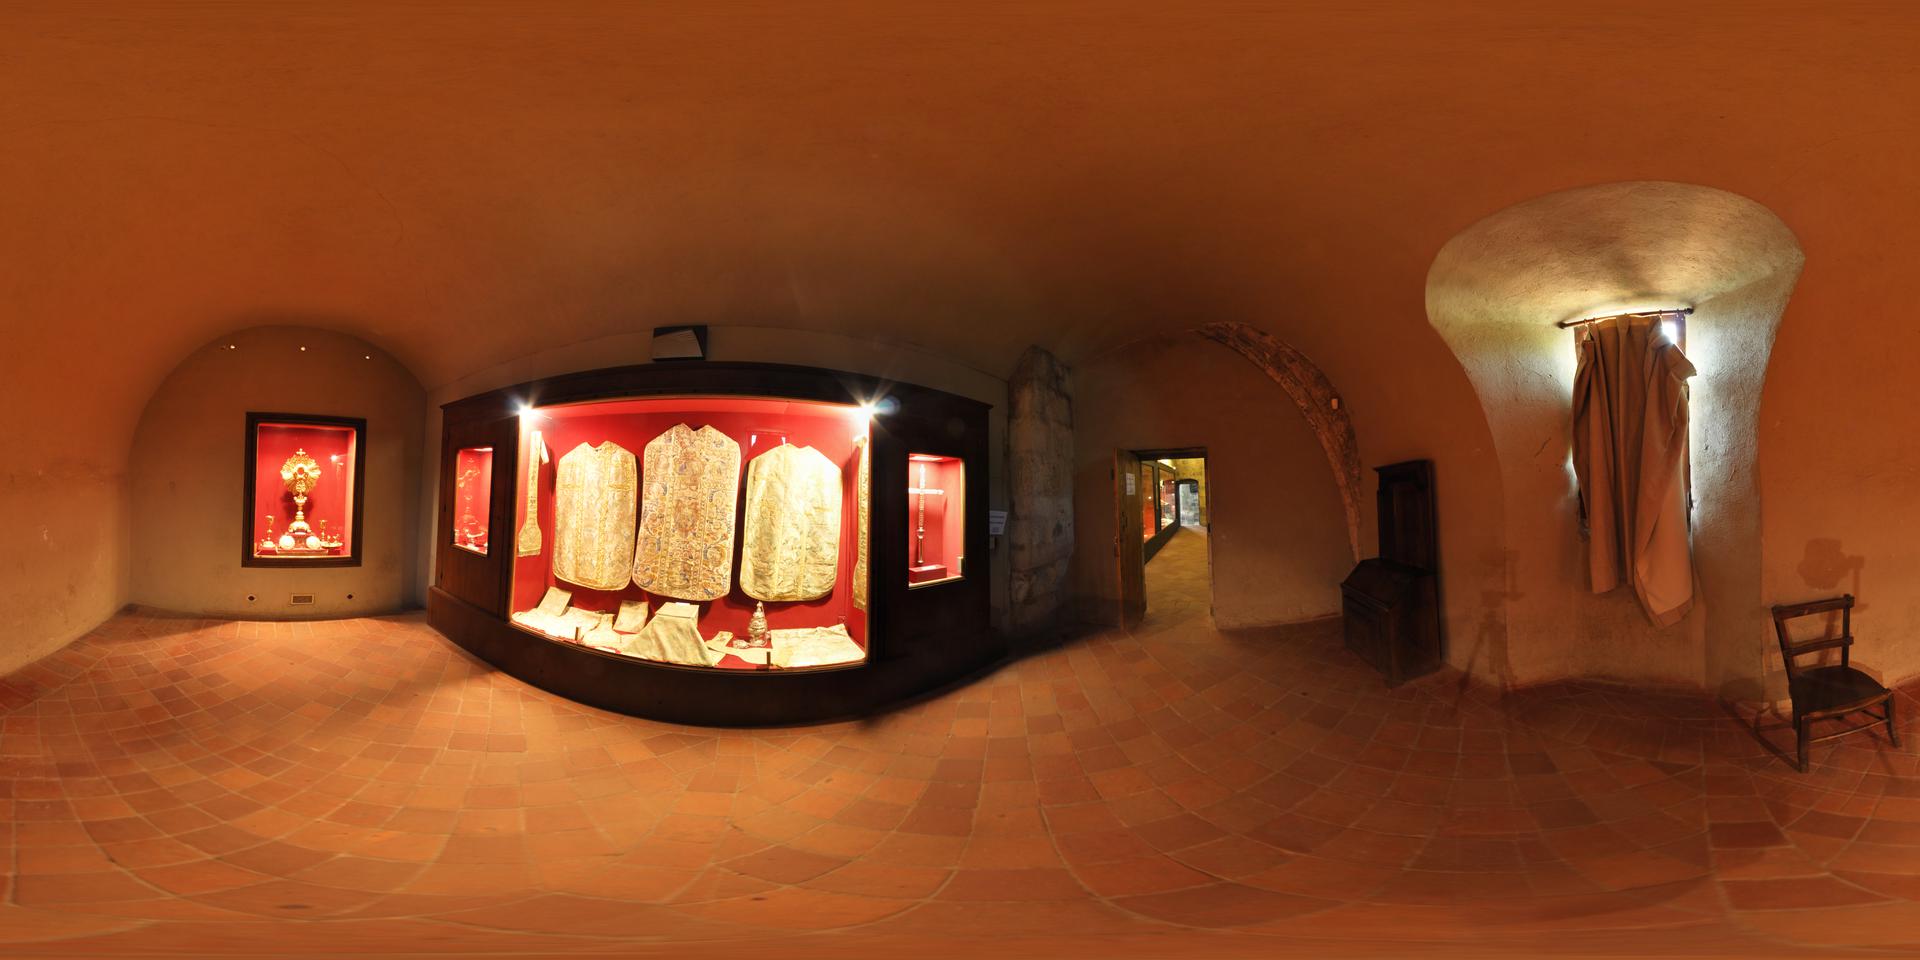
Referred object: Curtains on the window

Referred object: turn slightly left to face the large lit display case

Referred object: the wooden chair opposite the curtained window